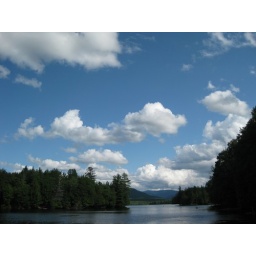
Enormous sky over the lake